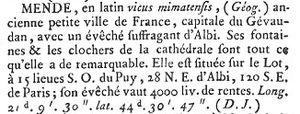
Mende est une commune française, préfecture du département de la Lozère en région Occitanie.